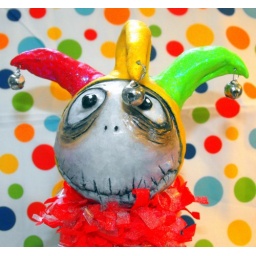
10 inch tall Grim in the box hand made paper clay art